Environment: real
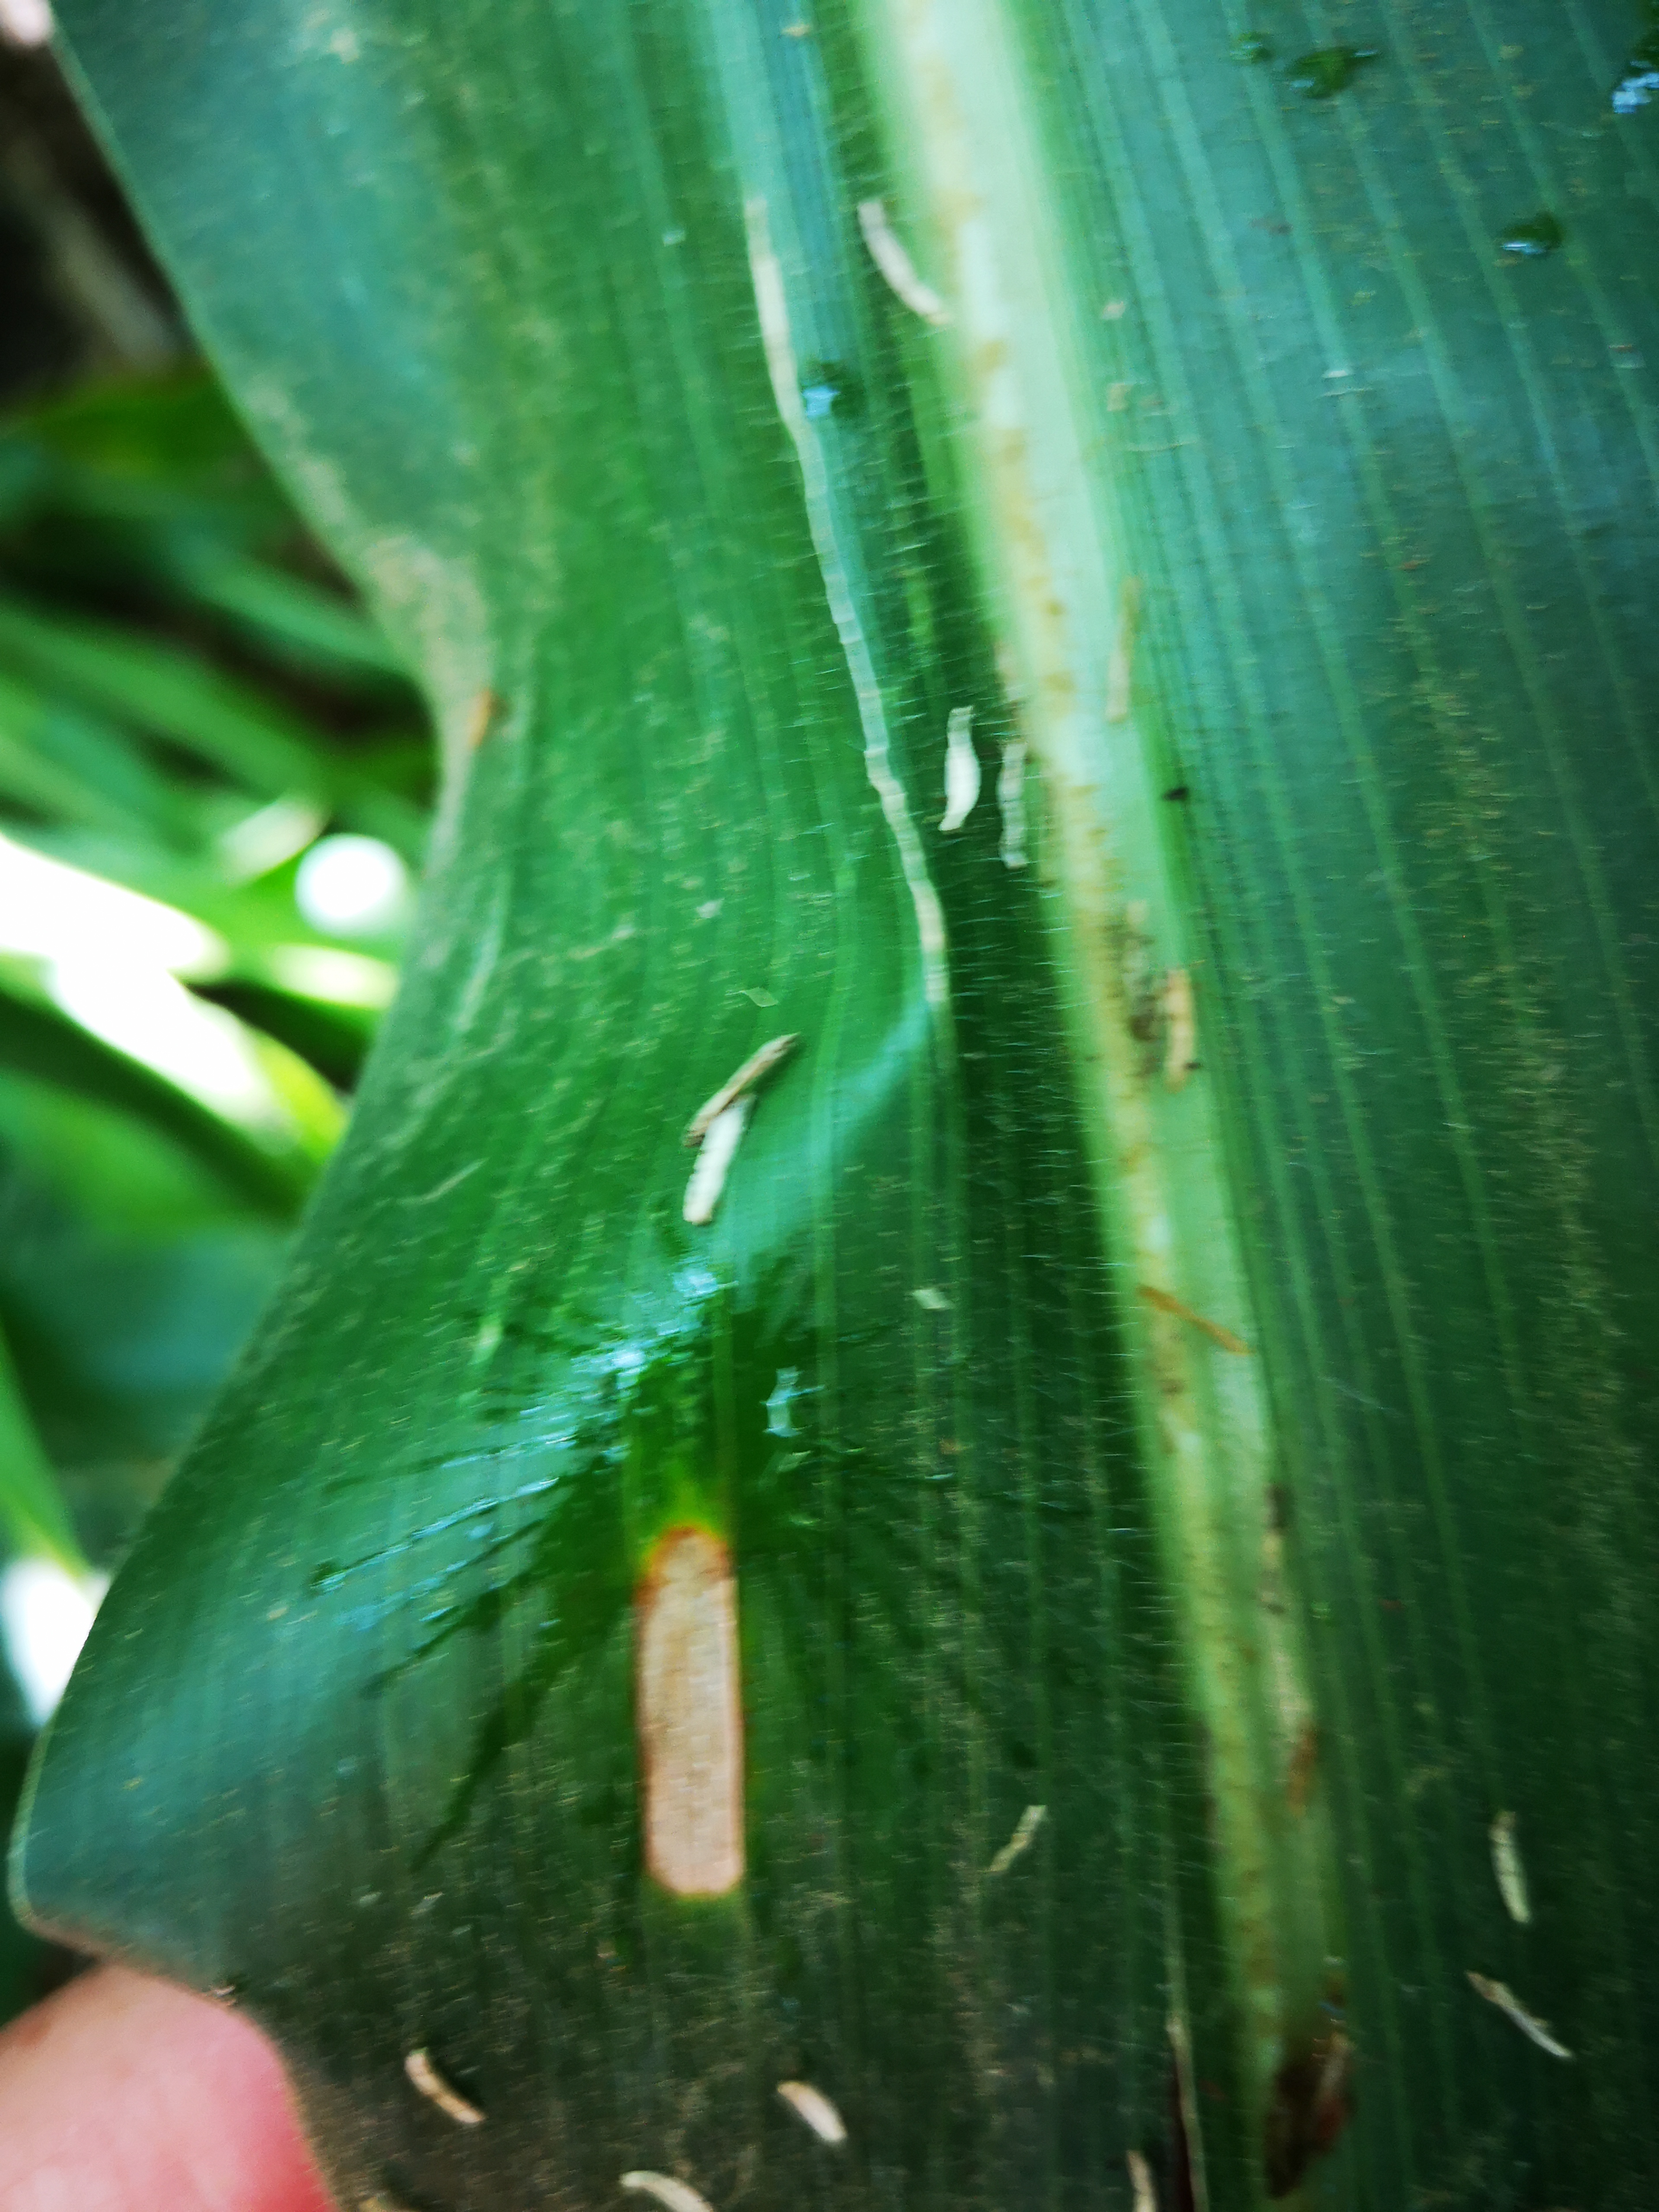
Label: gray_leaf_spot